Pageant Place

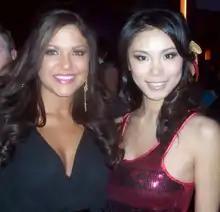
Hilary Cruz and Riyo Mori in 2008

Pageant Place is an American reality television series that follows Miss Universe Organization pageant winners Miss Universe Riyo Mori, Miss USA Rachel Smith and Miss Teen USA 2006 Katie Blair, (who was later replaced by her successor Miss Teen USA 2007 Hilary Cruz) as they live together in an apartment in New York City. They are guided by Miss USA 2006 Tara Conner, in a chaperonal role.